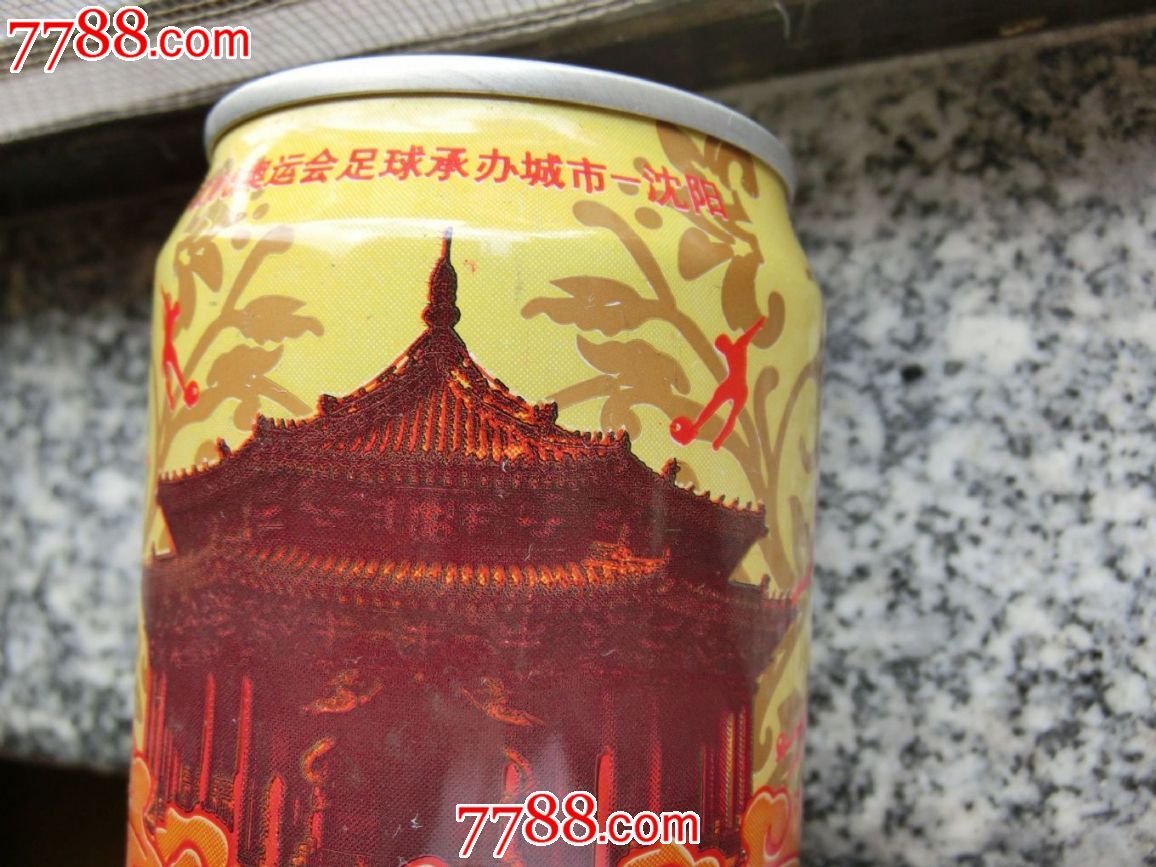
Label: metal